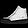
Label: Sneaker